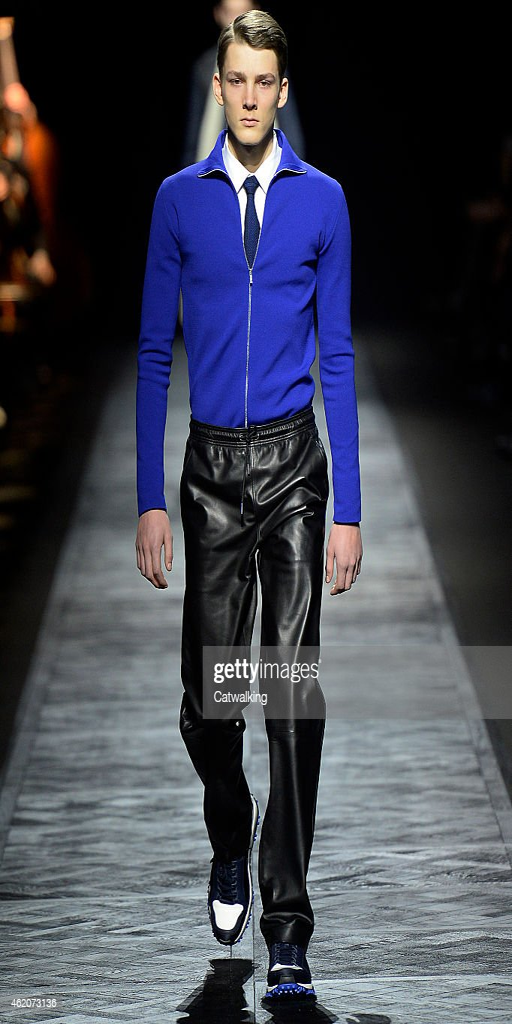
a model walks the runway at the winter fashion show during paris menswear fashion week .